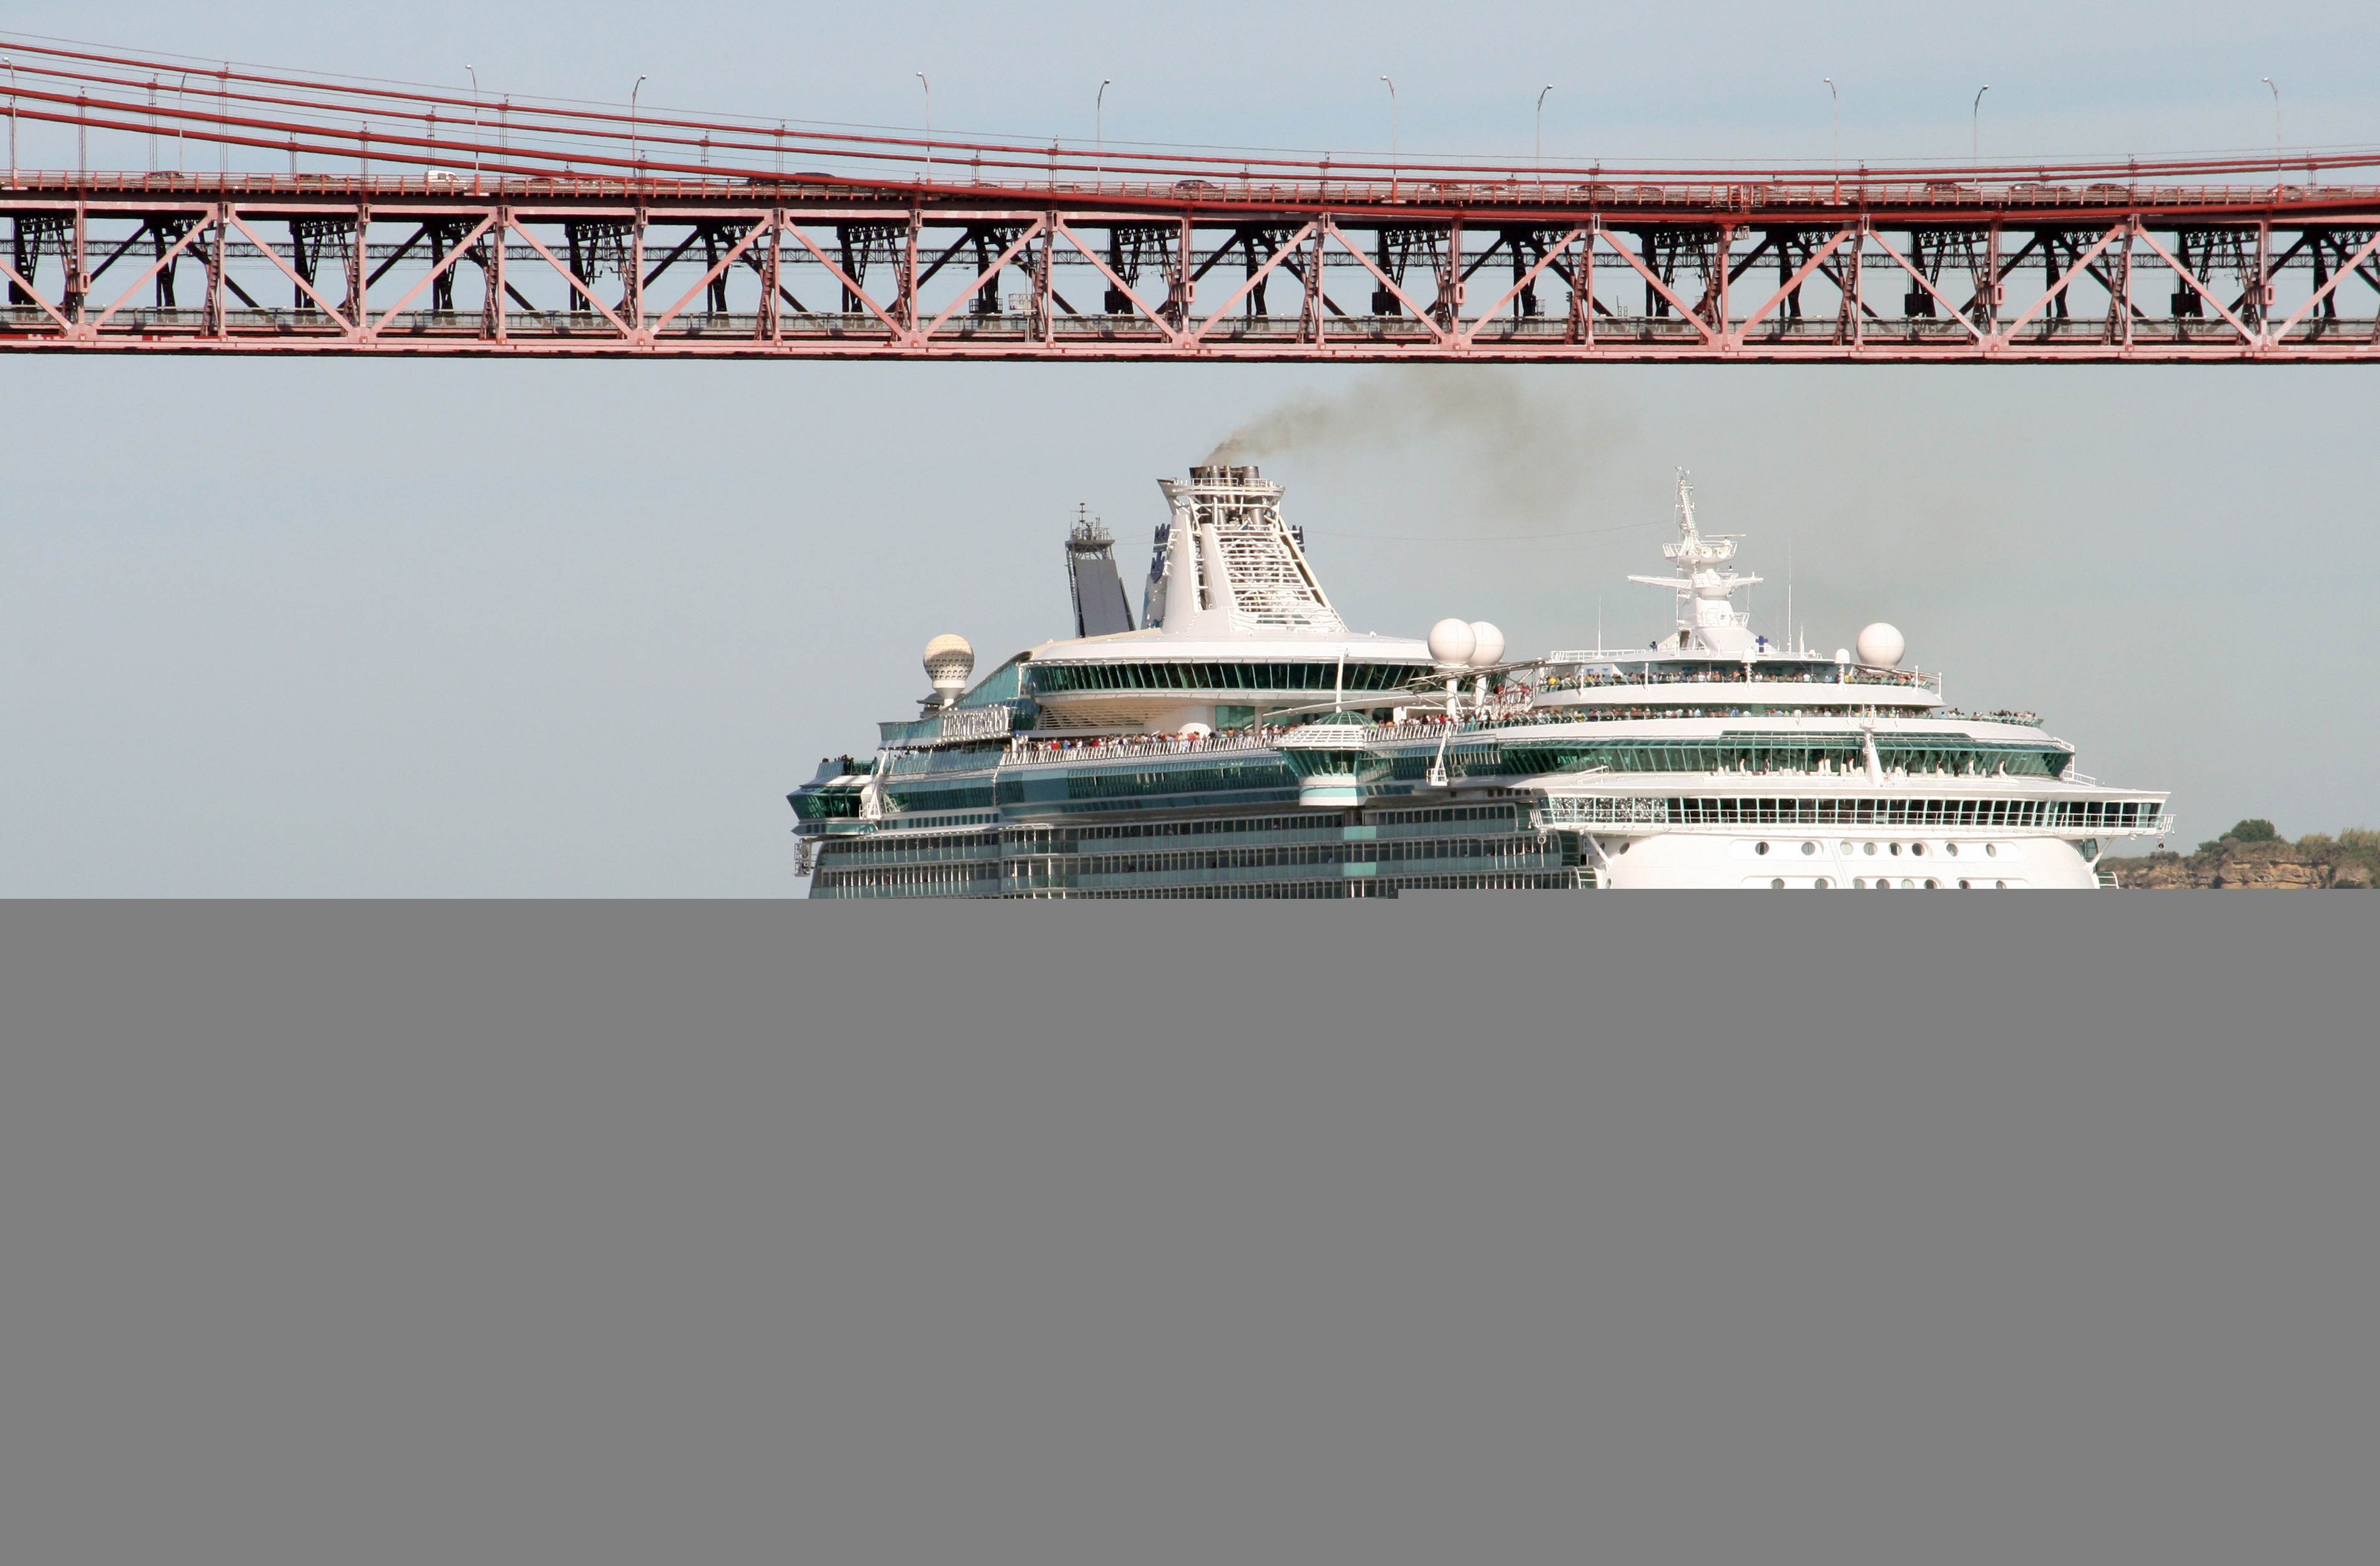
water, building, lisbon, tejo, transformer, 25 april bridge, bellboy, current transformer